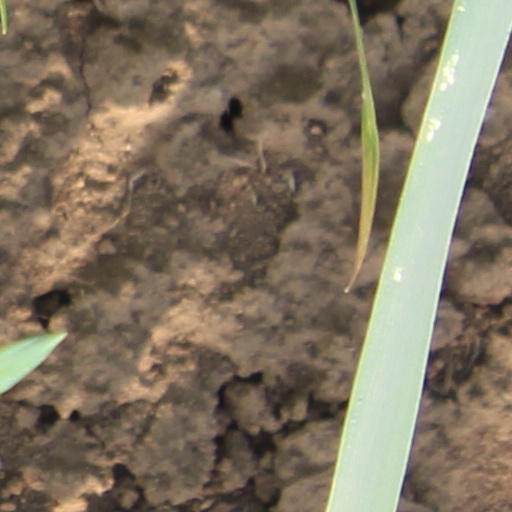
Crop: wheat